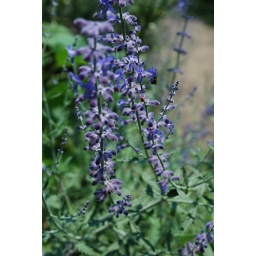
around the flower bed